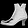
Label: Ankle boot